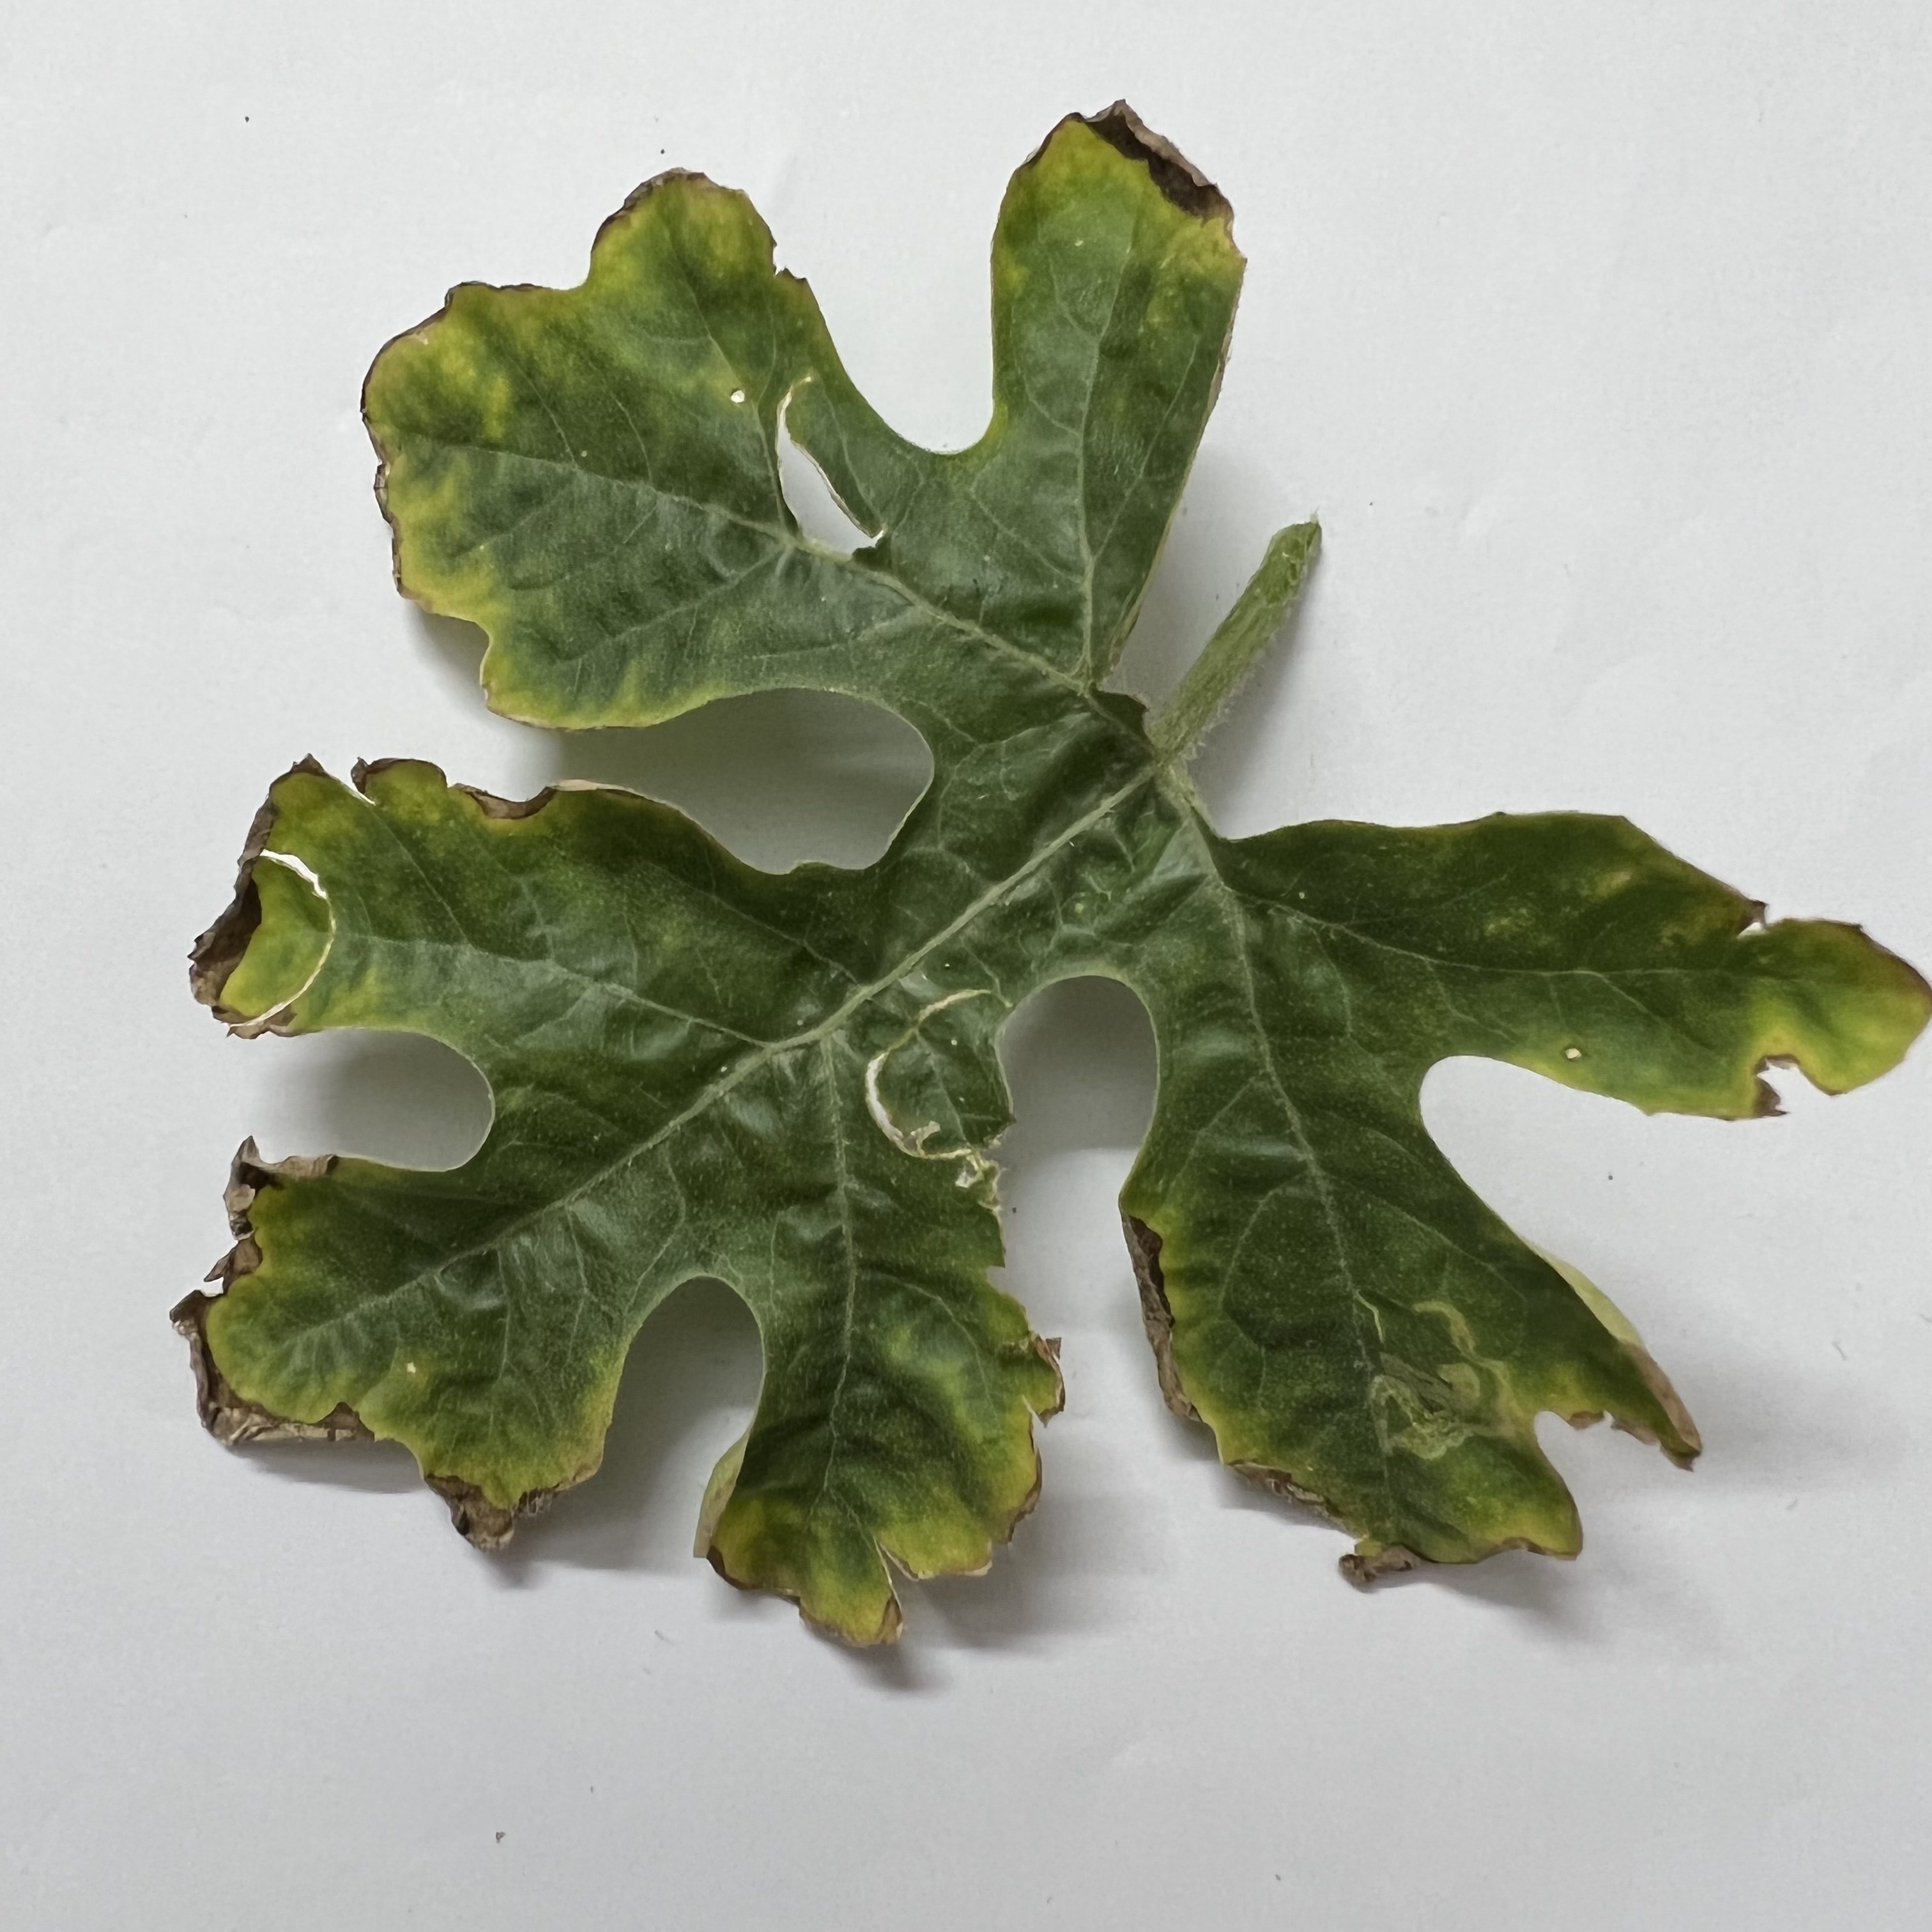
Label: Downy_Mildew